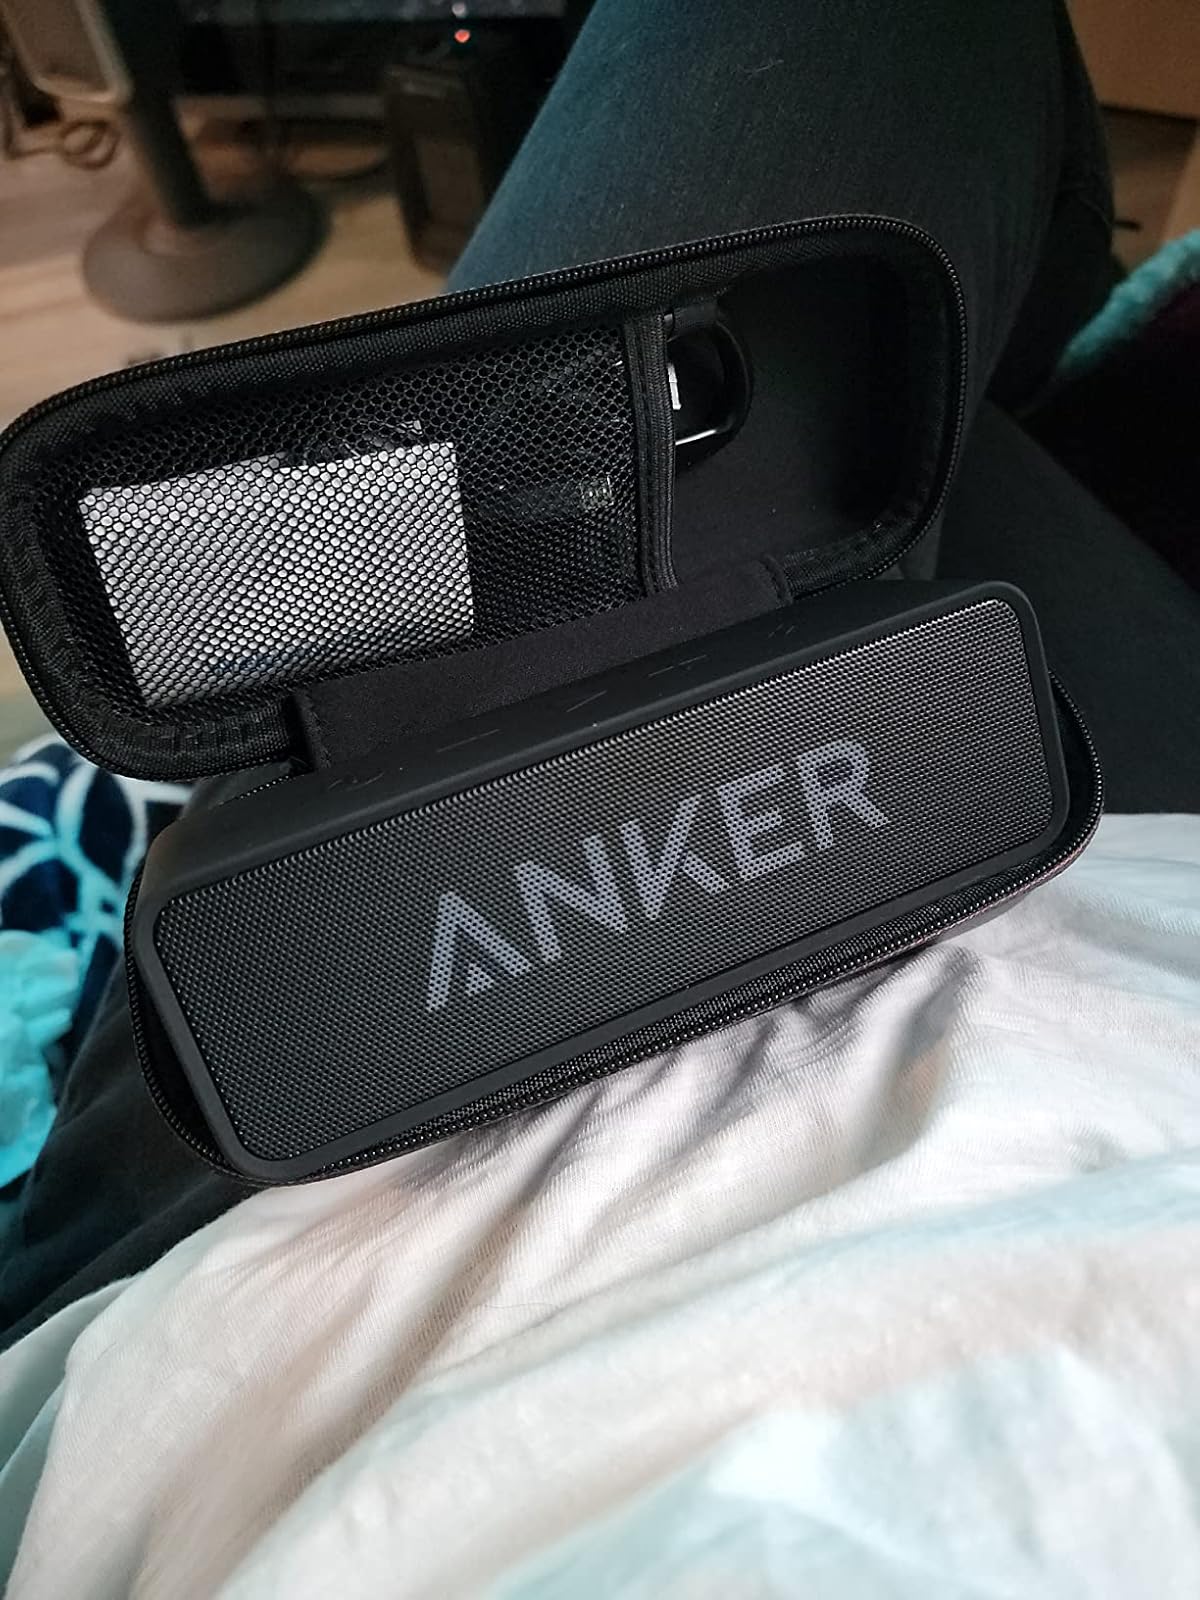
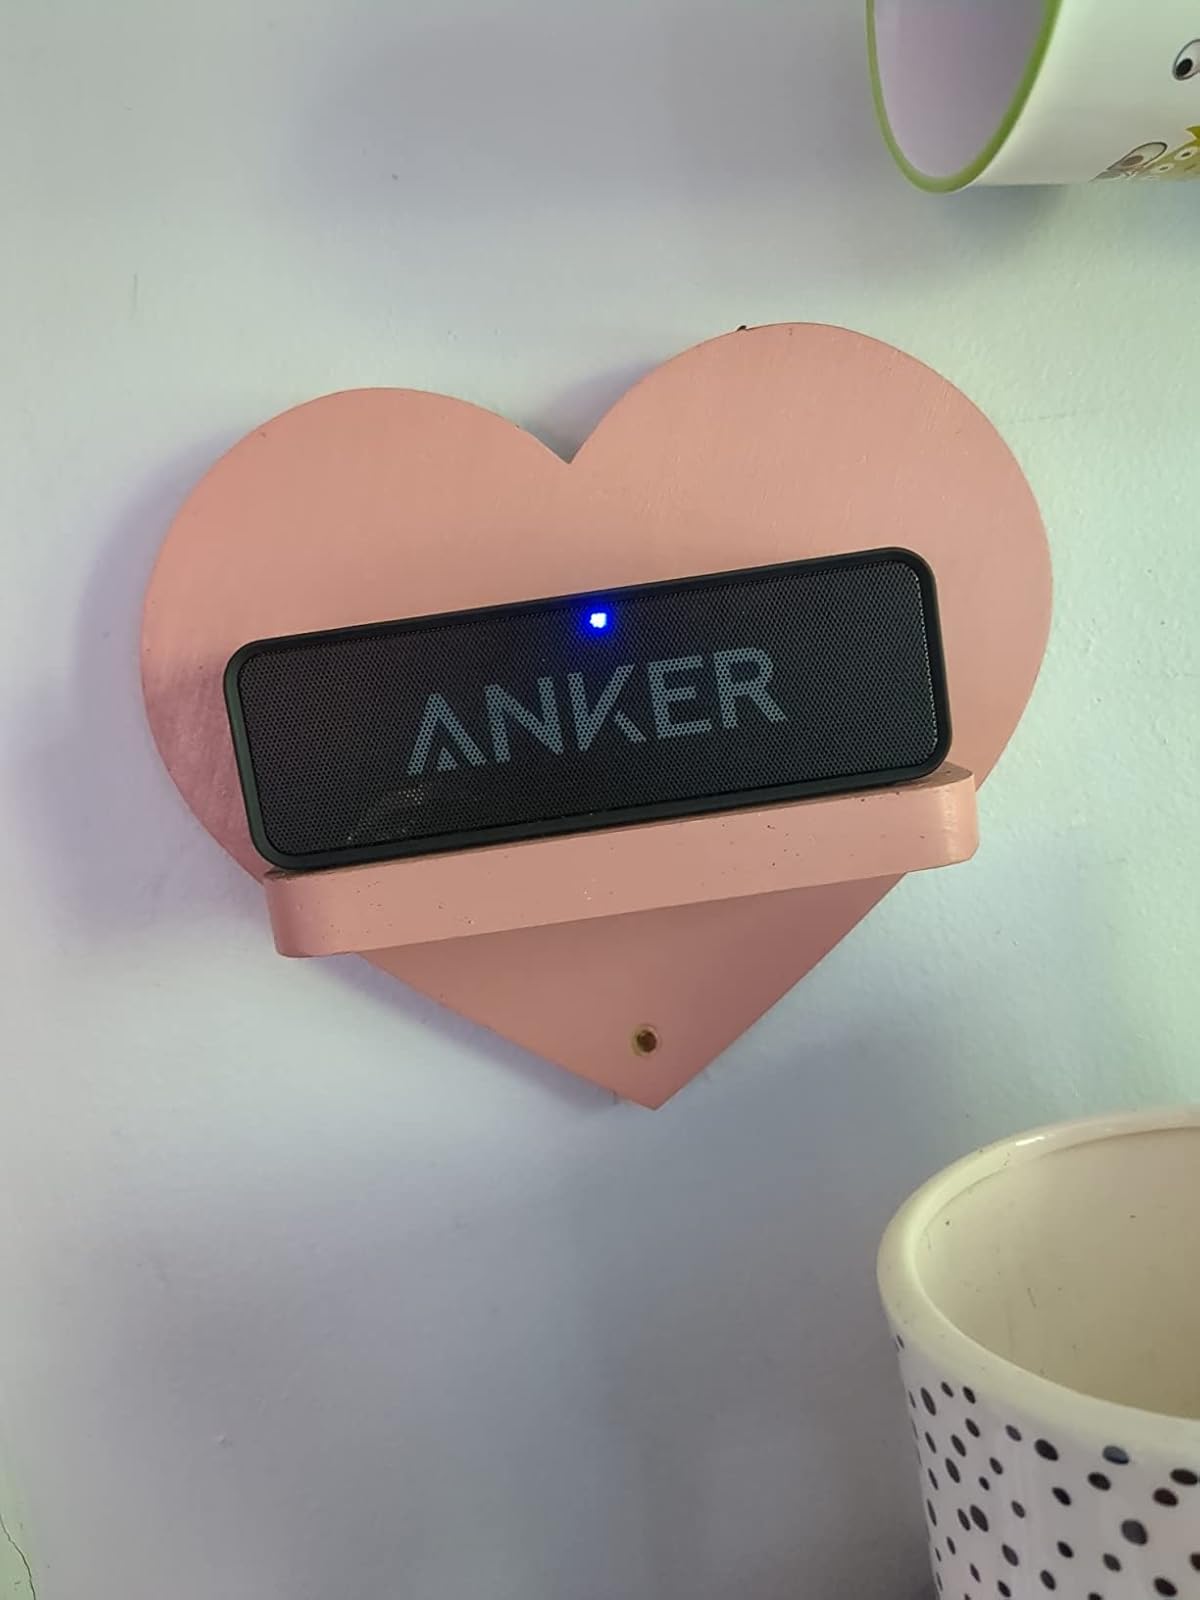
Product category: speaker
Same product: yes